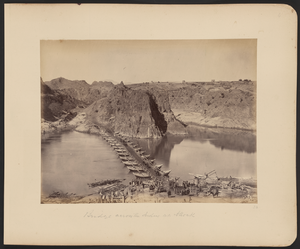
Ce cliché d'un pont flottant traversant le fleuve